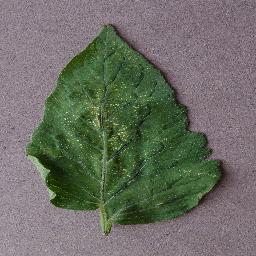
Label: Tomato___Spider_mites Two-spotted_spider_mite